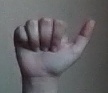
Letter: dhad